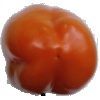
Label: orange_pepper